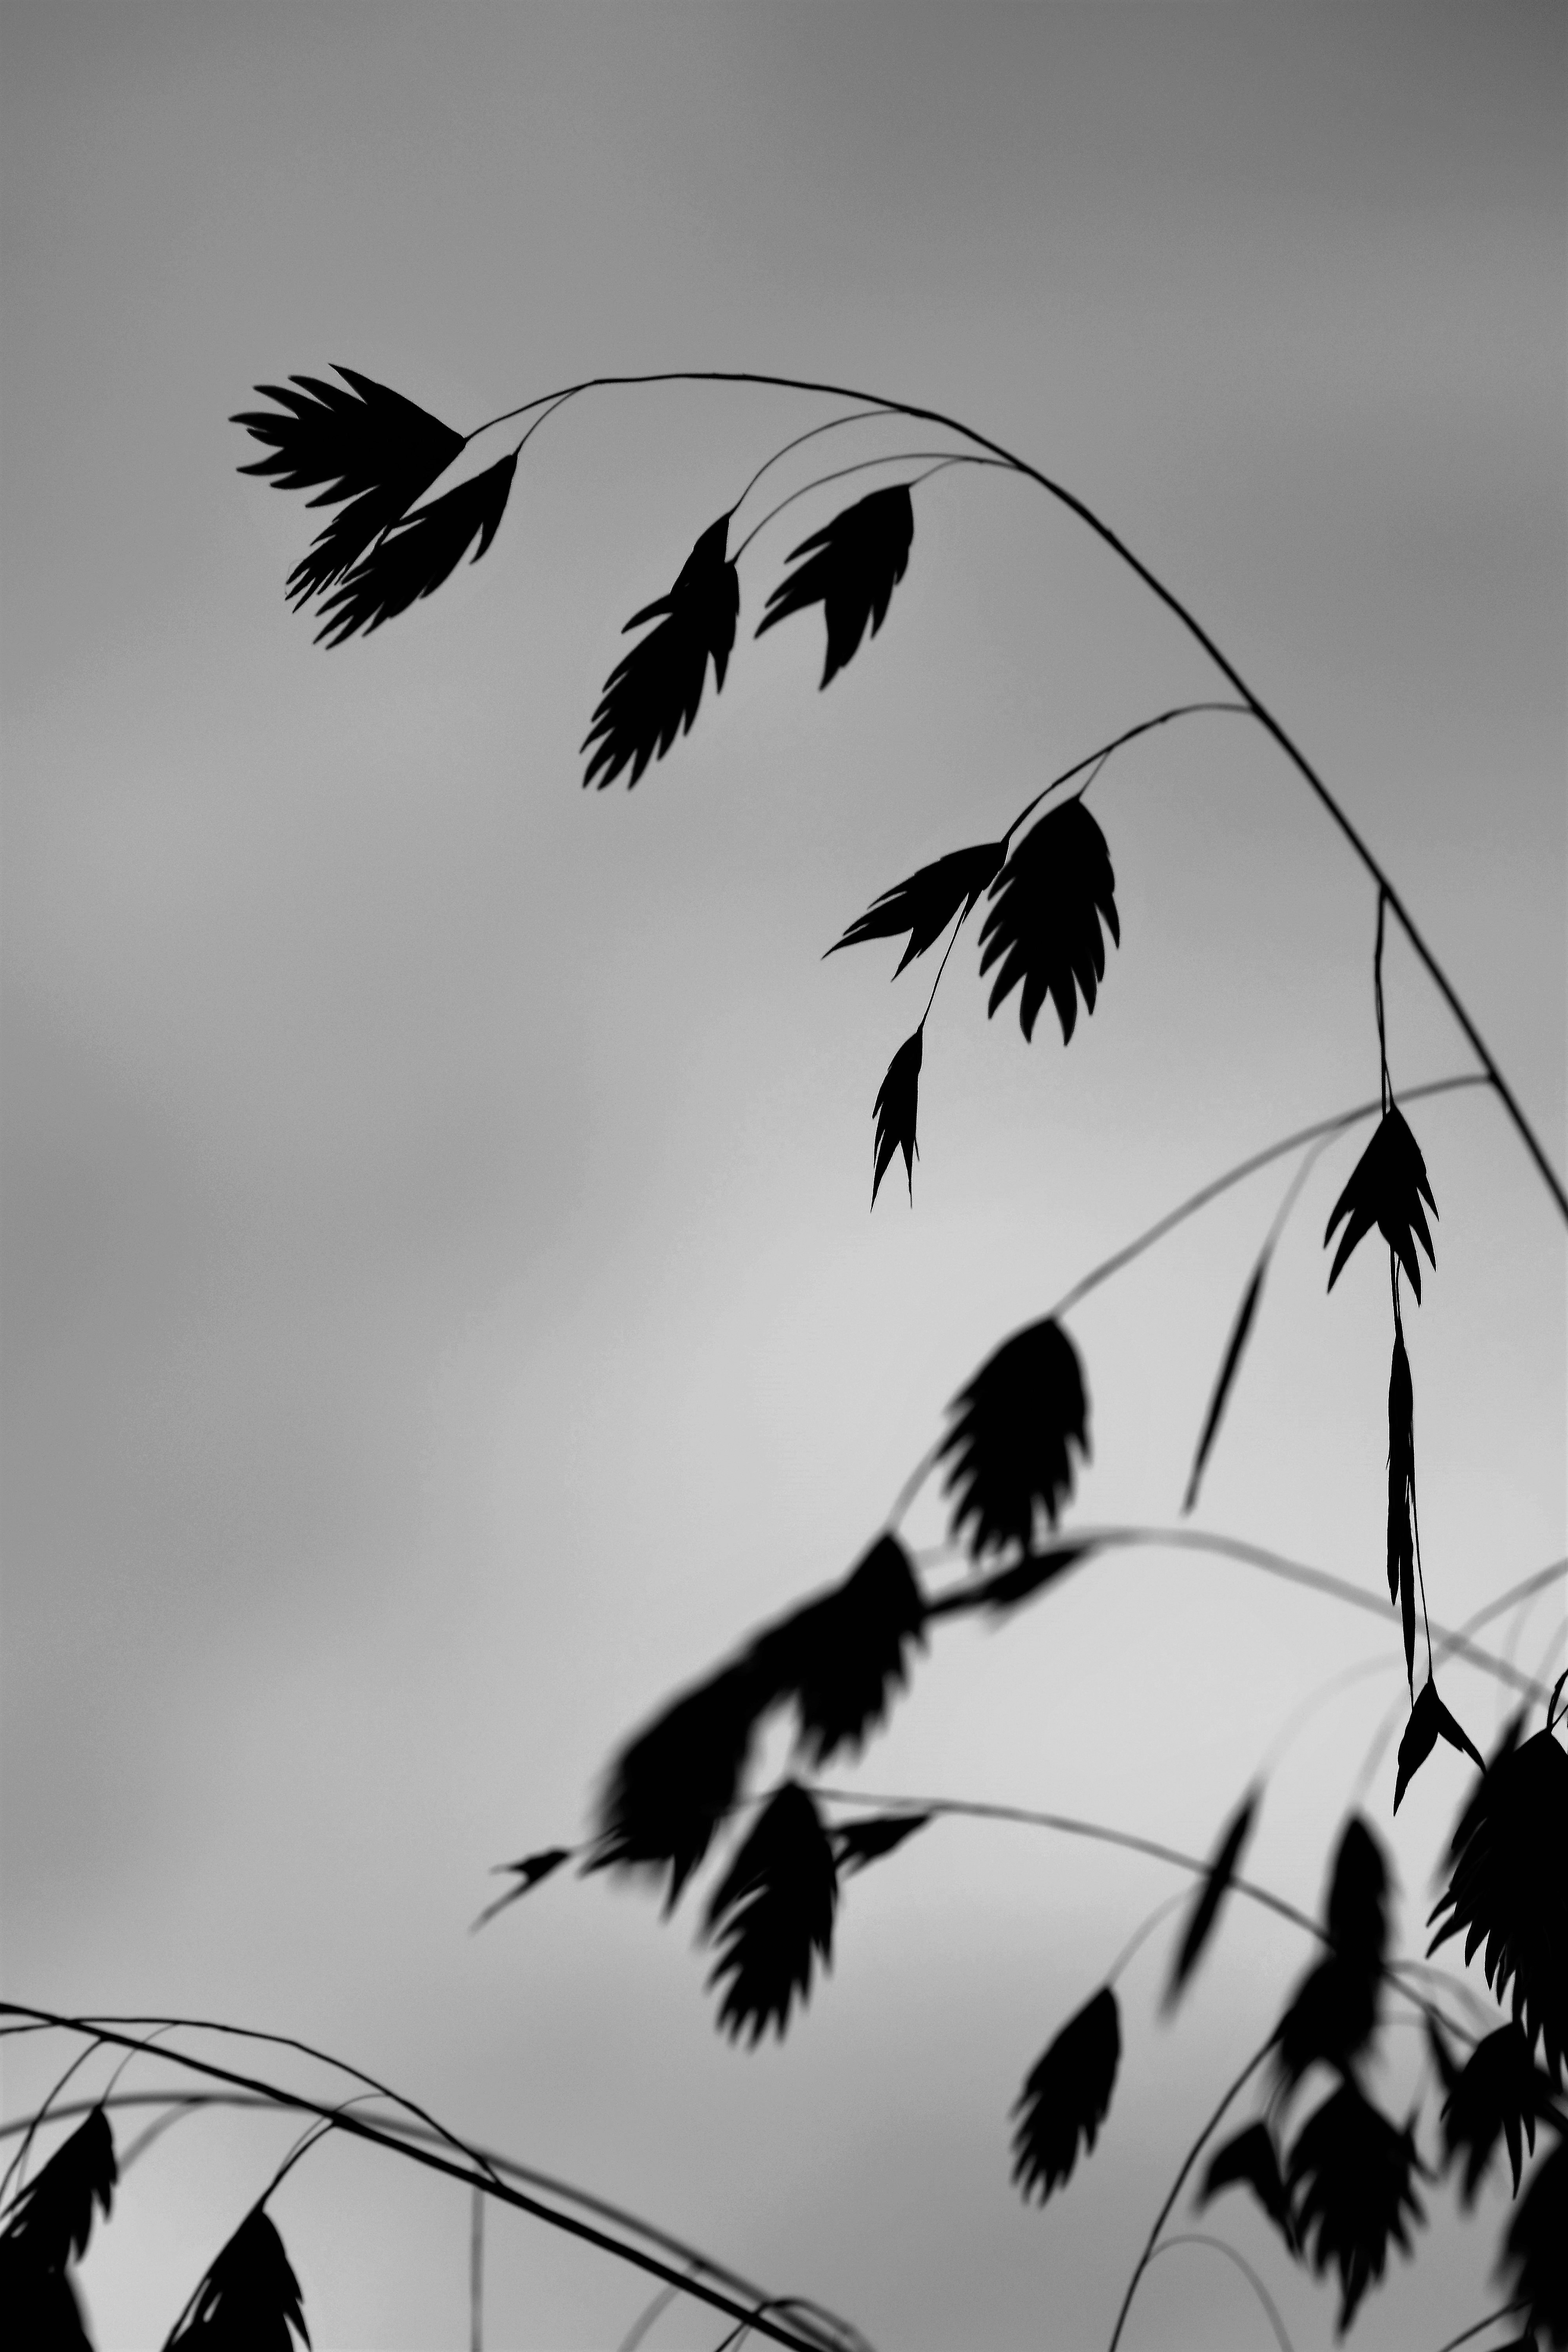
landscape, nature, grass, branch, silhouette, bird, wing, black and white, plant, white, meadow, leaf, line, black, ear, monochrome, close, blade of grass, background, sketch, drawing, illustration, shape, grasses, monochrome photography, fashion accessory